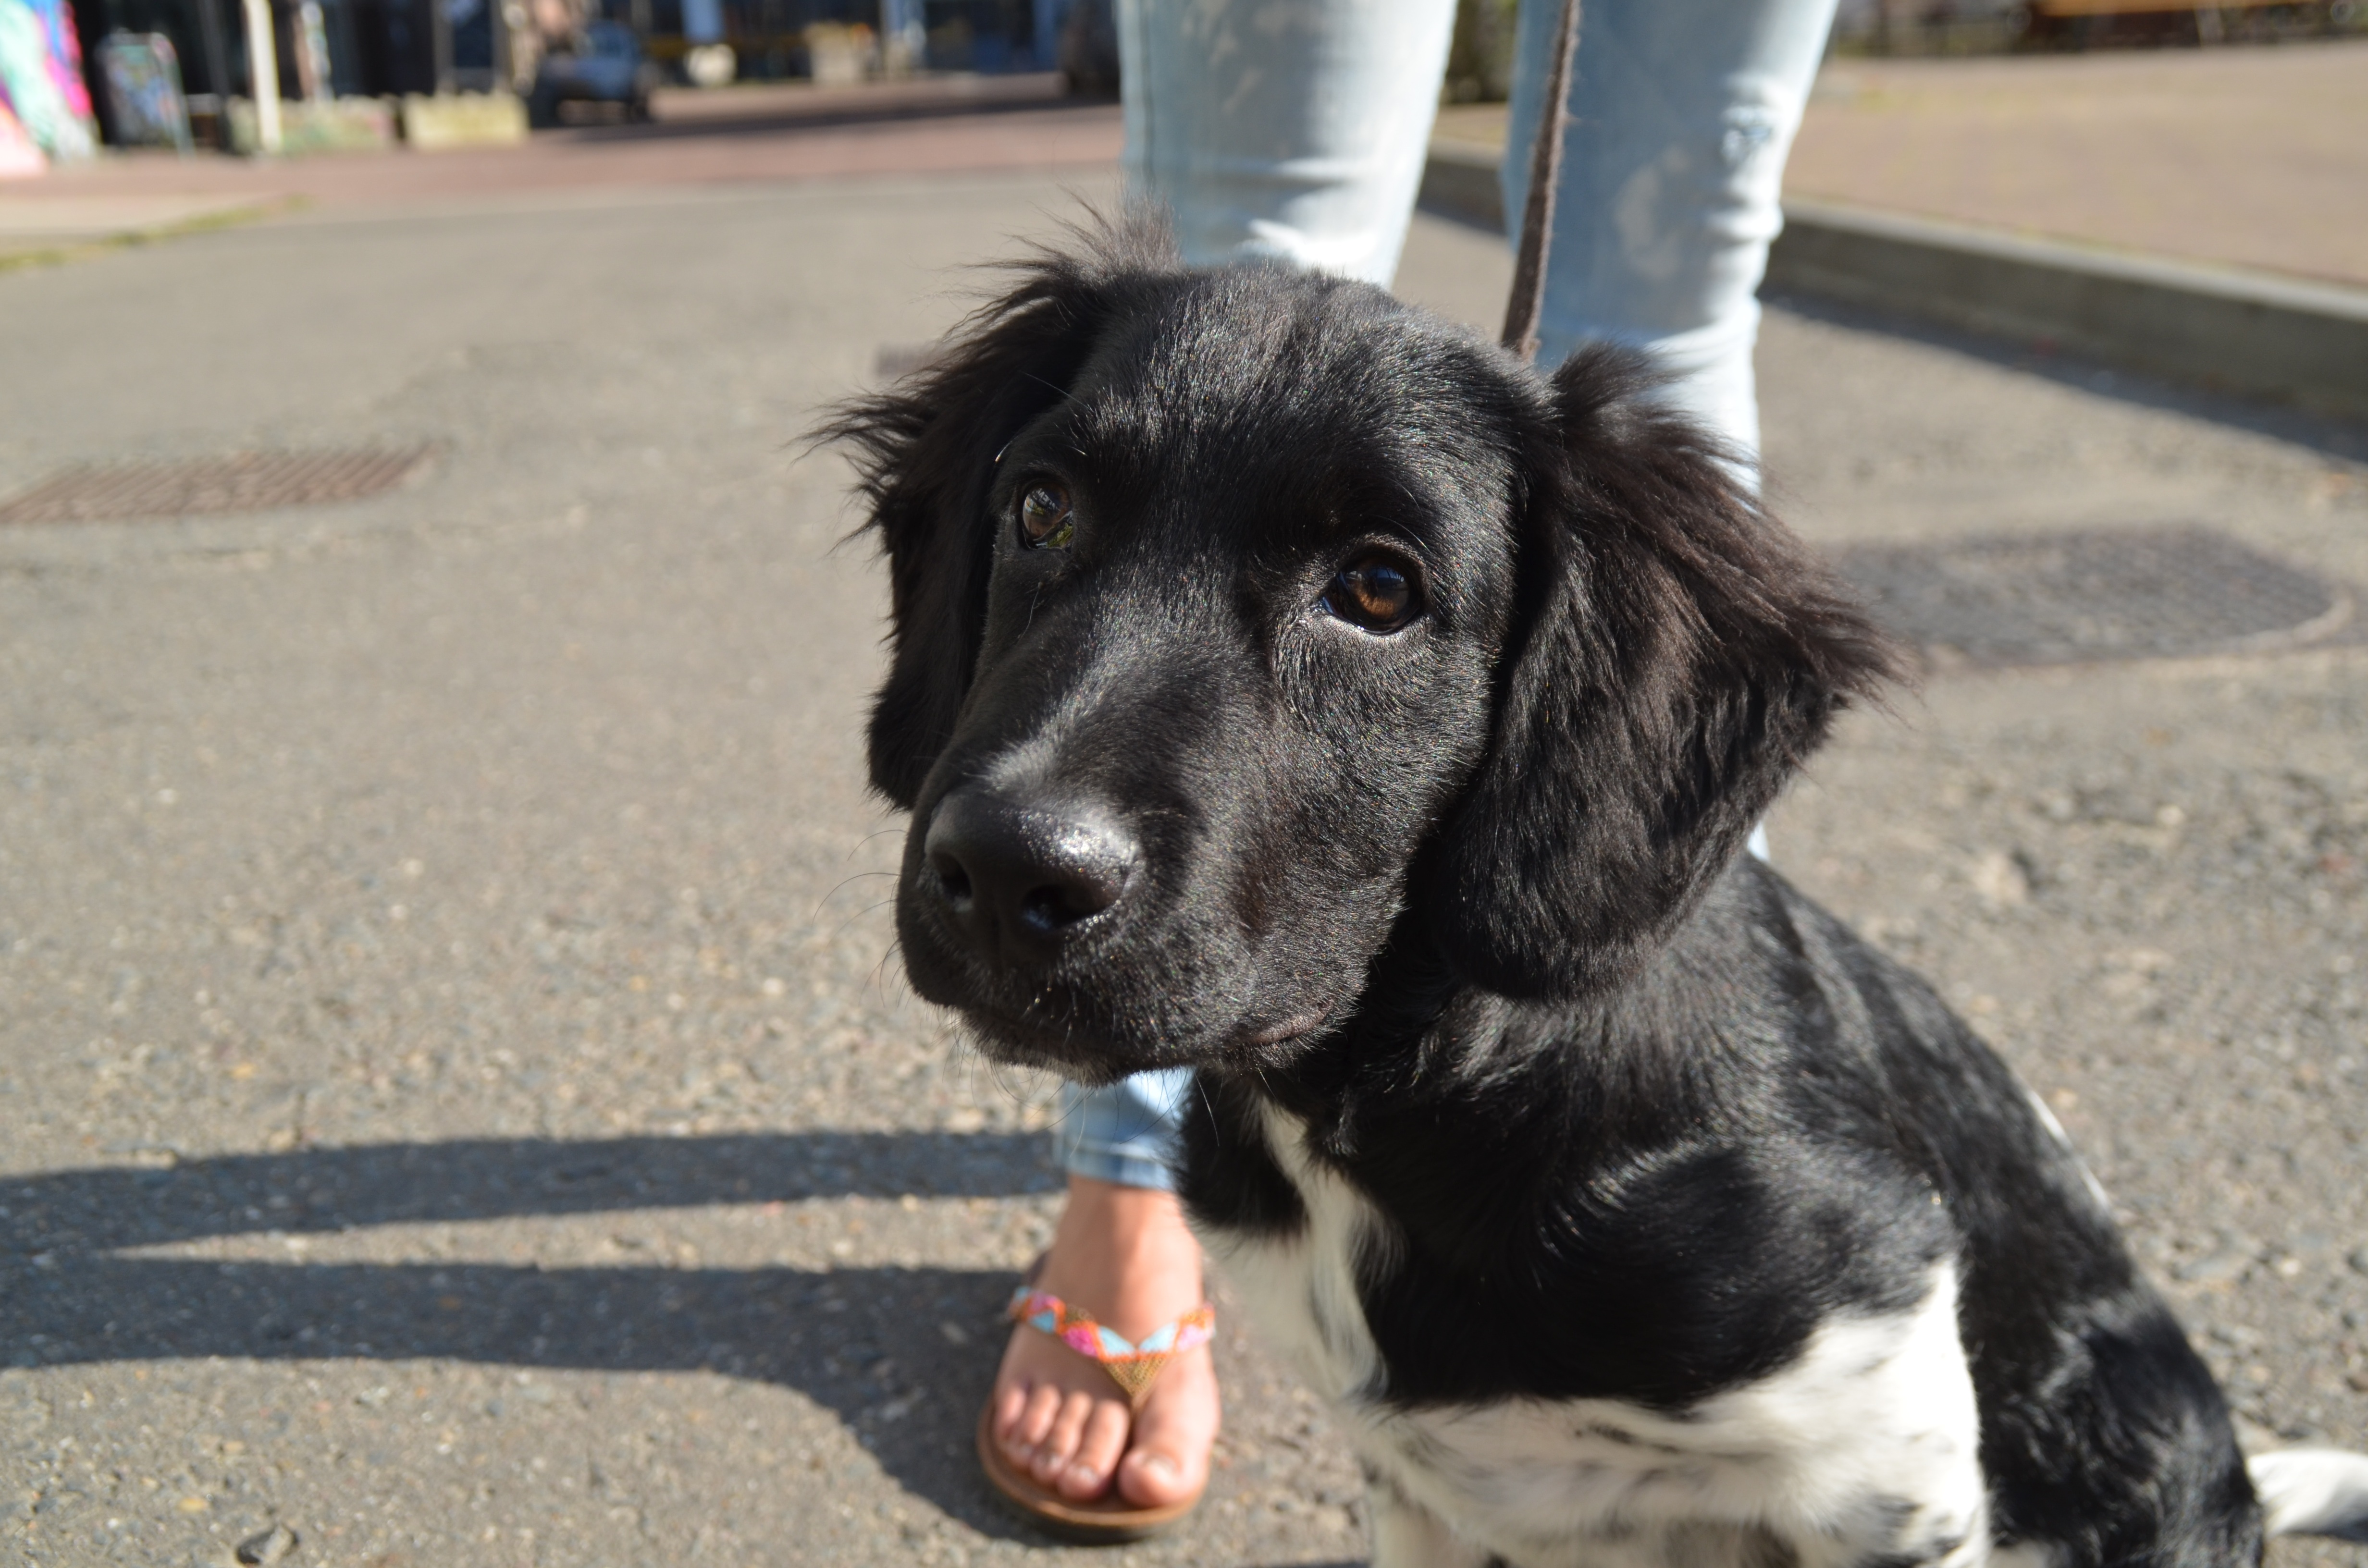
puppy, dog, mammal, vertebrate, flat coated retriever, dog like mammal, stabyhoun